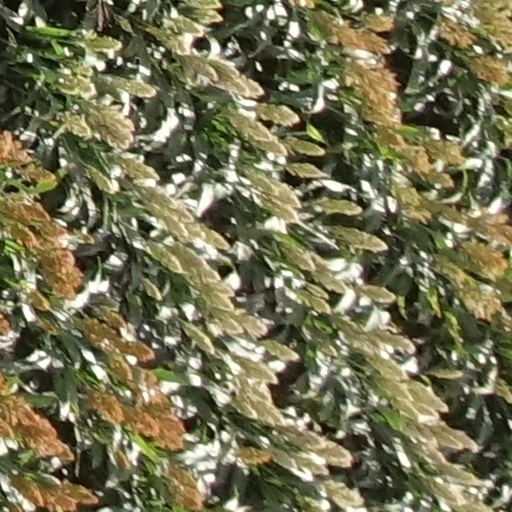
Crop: sorghum